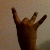
The image shows a hand gesture representing the number 8 in Indian Sign Language.